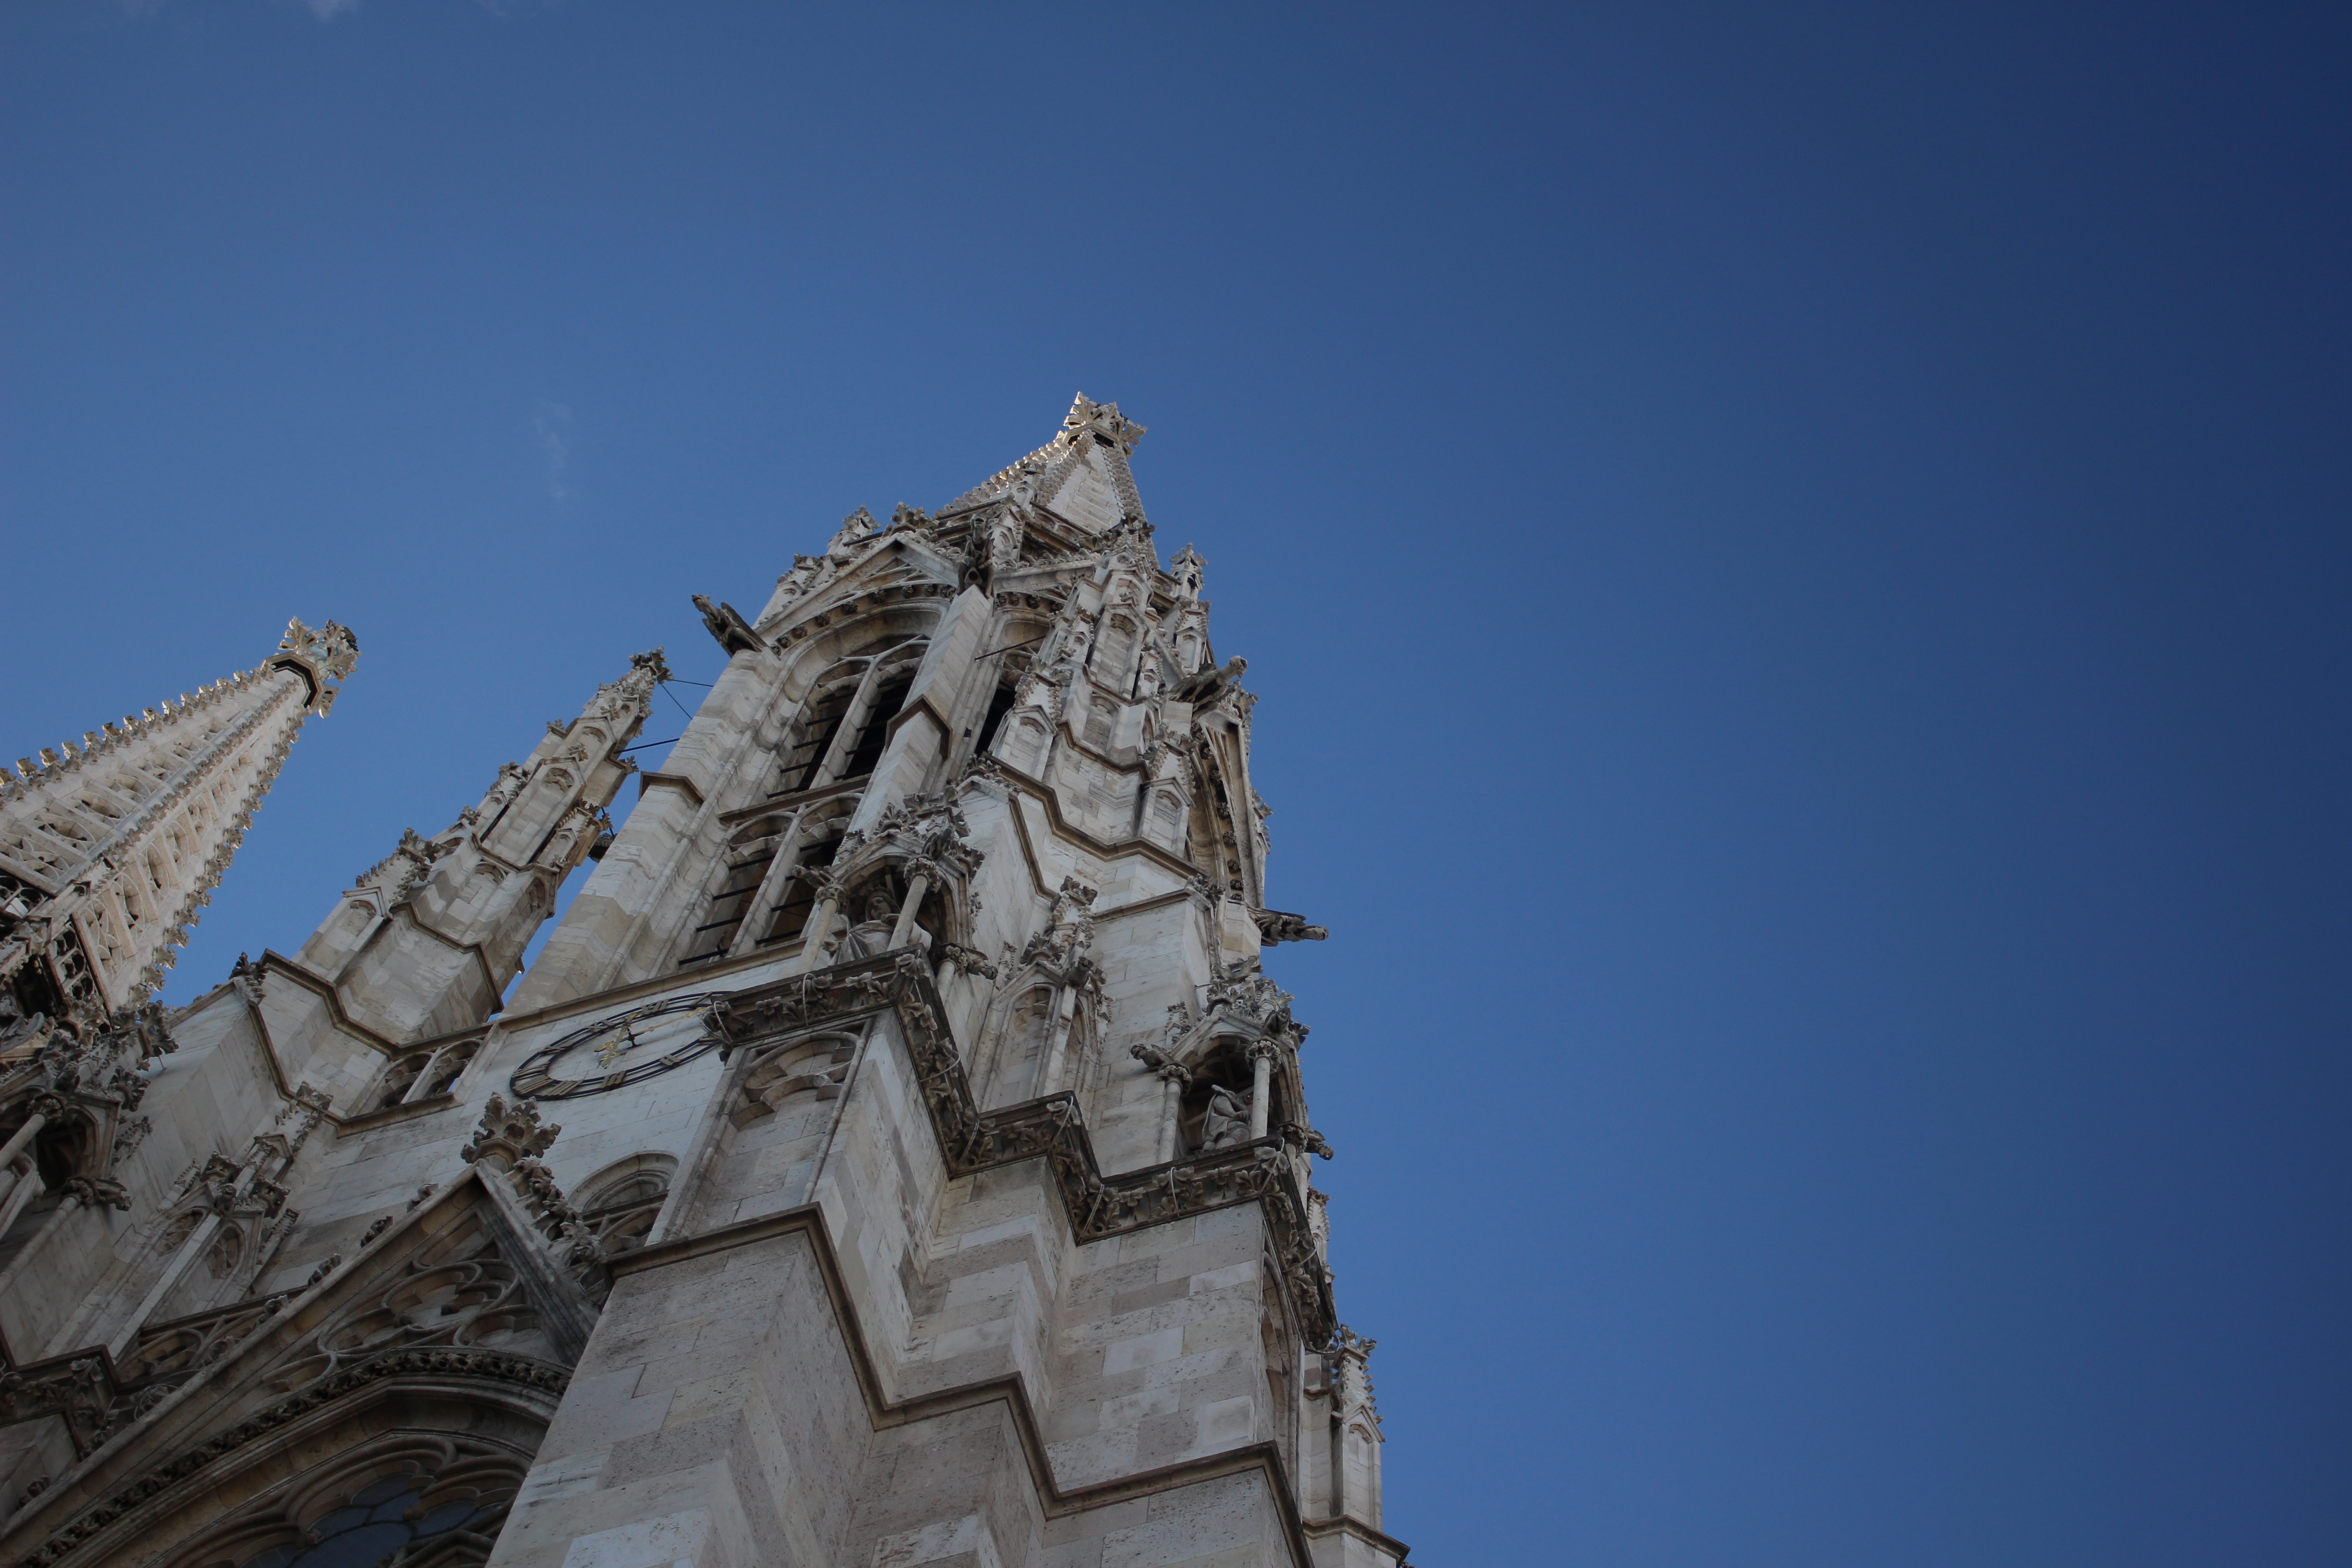
sky, building, monument, statue, landmark, blue, place of worship, temple, spire, steeple